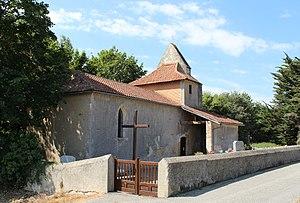
Église Saint-Martin de Héchac (Hautes-Pyrénées)
La liste des églises des Hautes-Pyrénées recense de manière exhaustive les églises situées dans le département français des Hautes-Pyrénées.
Soublecause est une commune française située dans le département des Hautes-Pyrénées, en région Occitanie.